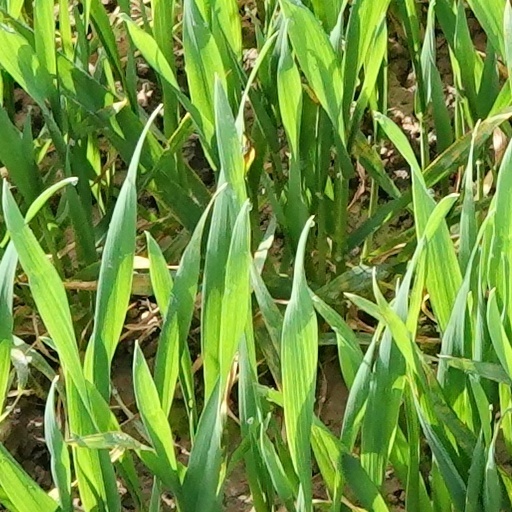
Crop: wheat